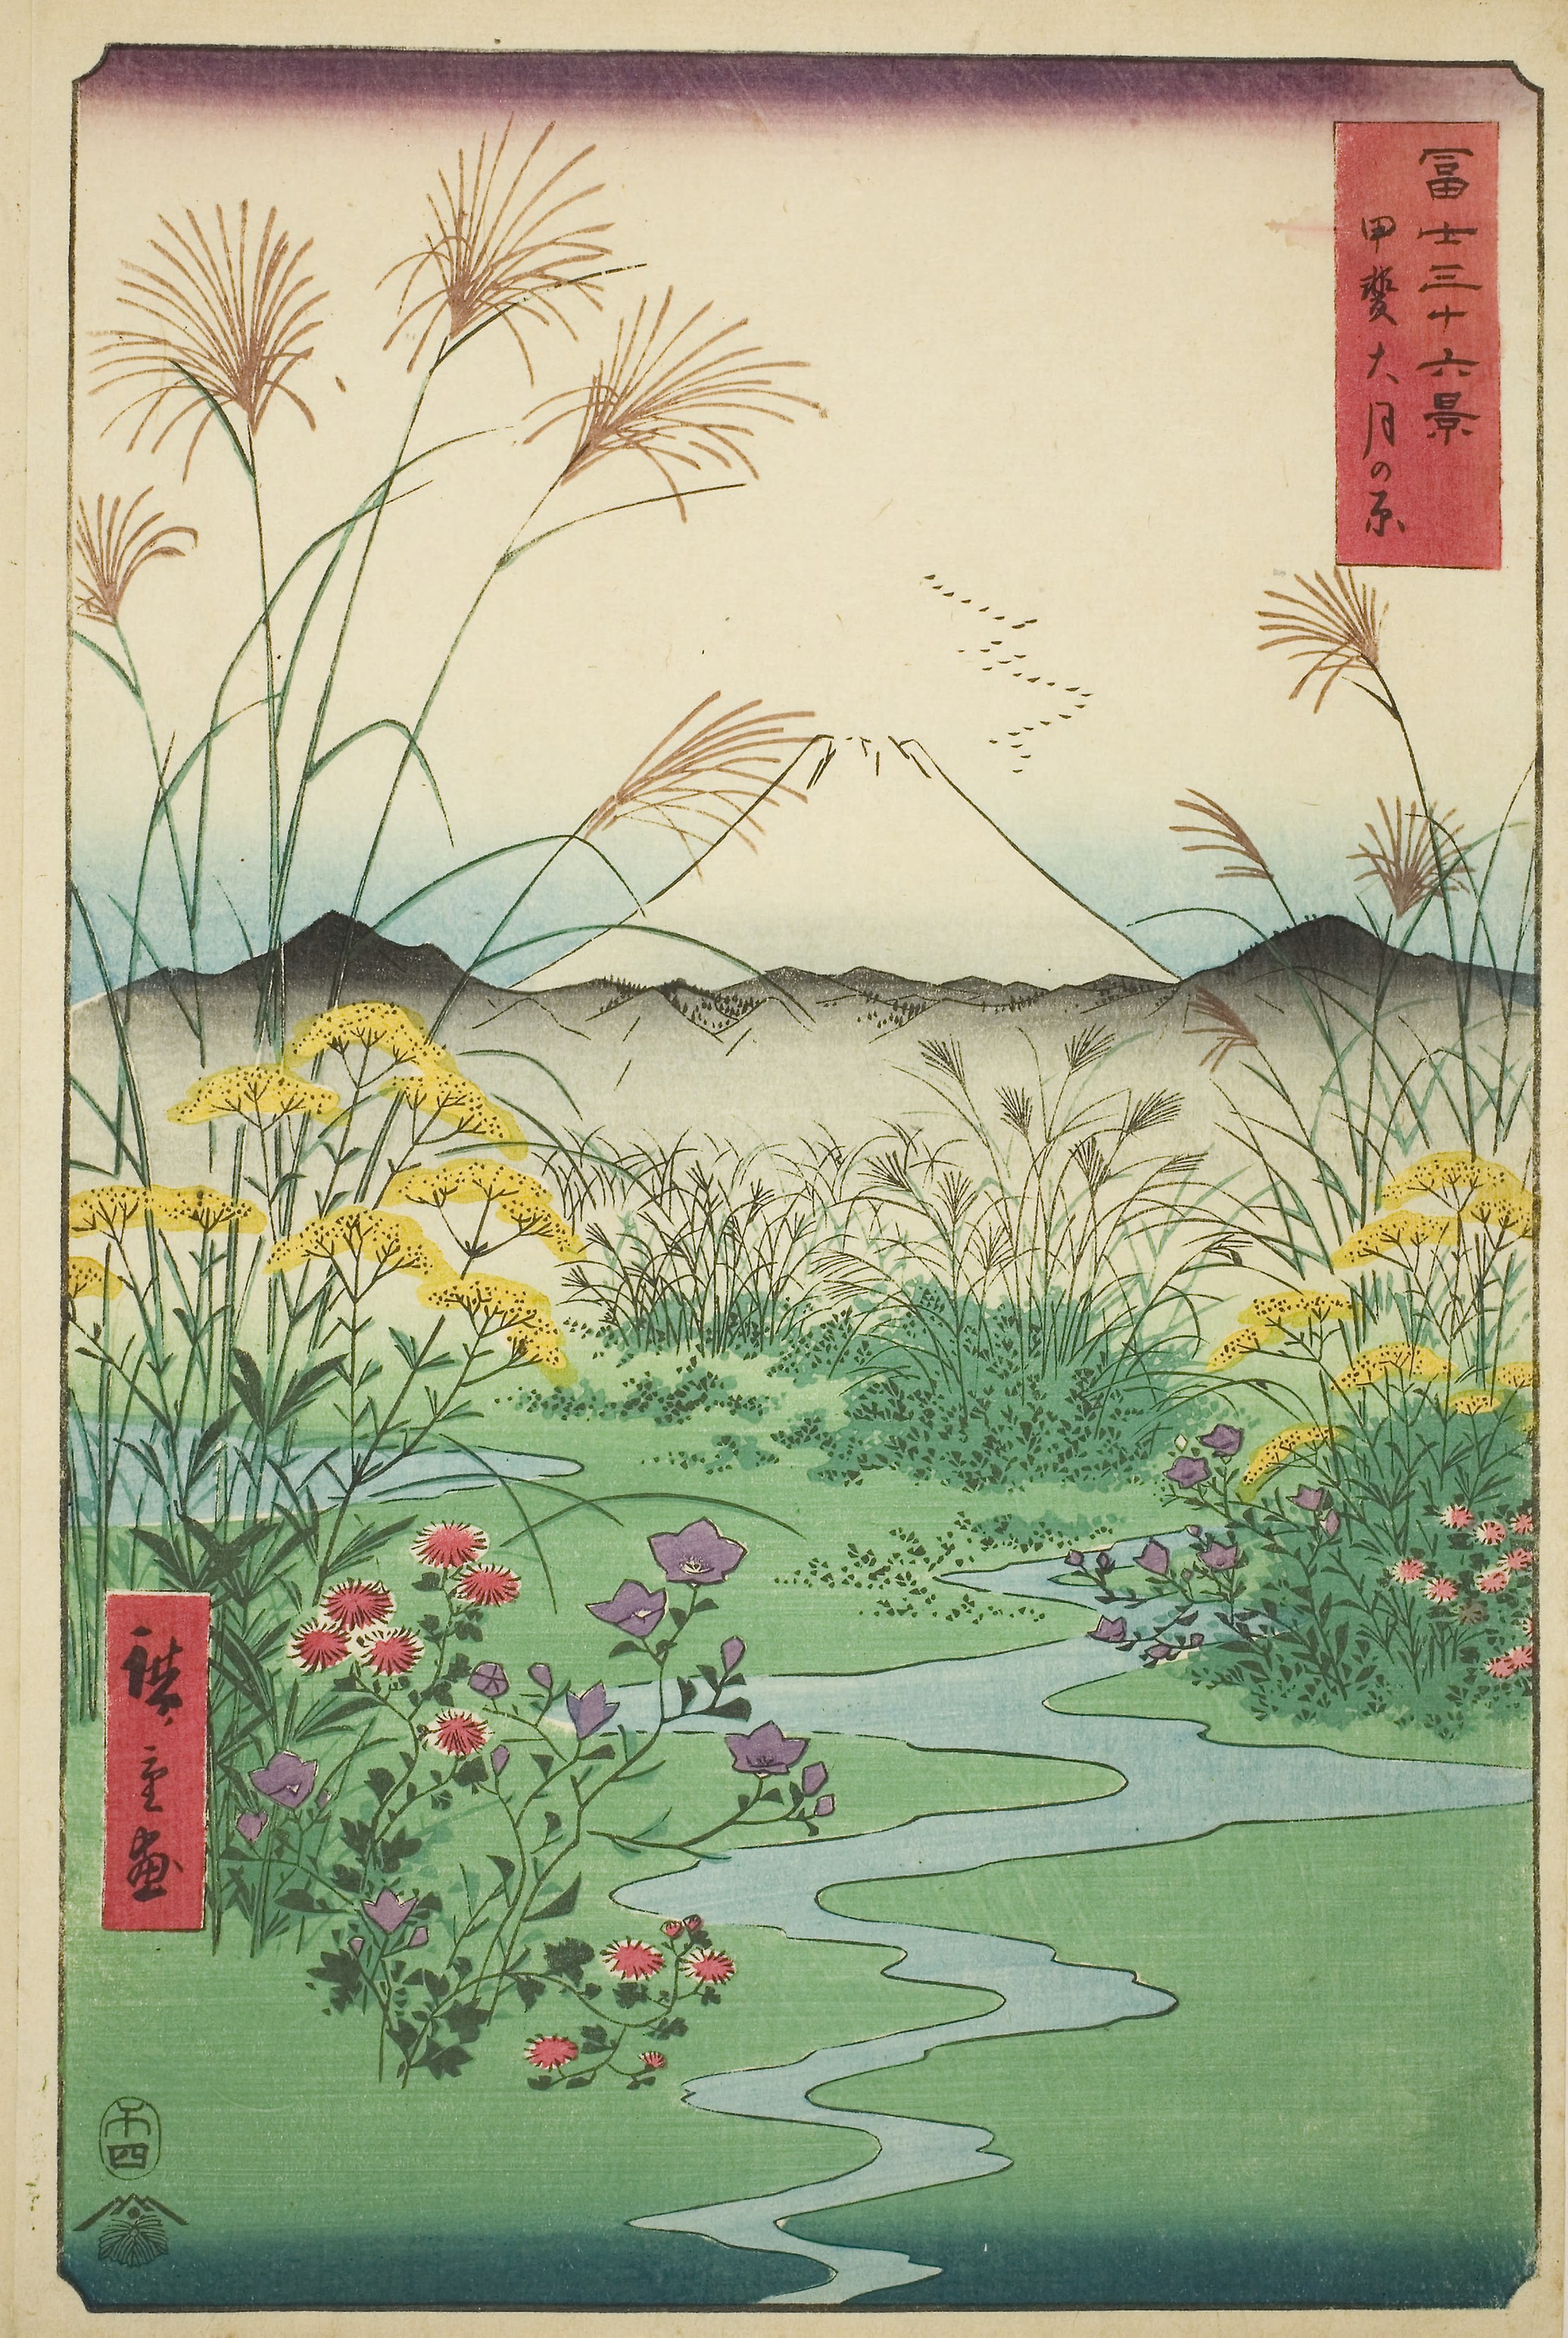
natural environment, botany, plant community, painting, grassland, wildflower, plant, landscape, grass, watercolor paint, flower, meadow, art, illustration, prairie, wetland, picture frame, rectangle